First Presbyterian Church (Palestine, Texas)

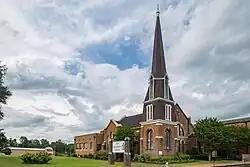
First Presbyterian Church in 2023

First Presbyterian Church is a historic Presbyterian church at 410 Avenue A in Palestine, Texas.